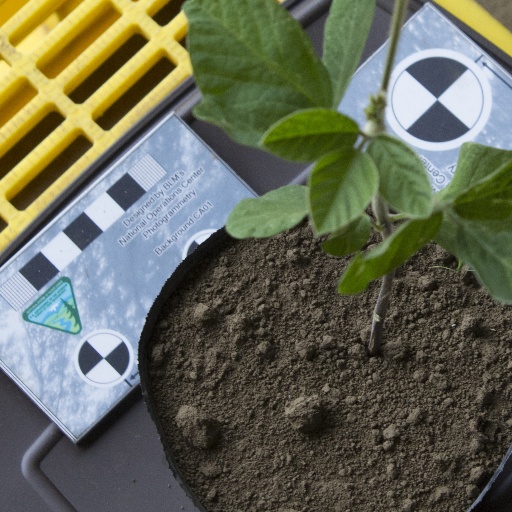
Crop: soybean